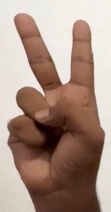
ASL sign: V